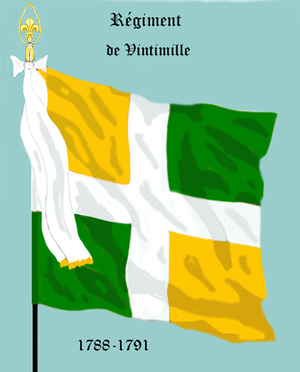
Le régiment de Vintimille est un régiment d’infanterie du Royaume de France créé en 1647.
Charles François Marie Le Prévost de Basserode, est un homme politique, né le 24 juin 1774 à Saint-Savinien dans le département de la Charente-Maritime et mort le 24 juillet 1849 à Lille dans le Nord, est seigneur de Basserode, de Hautgrenier, de Hautlieu et des Marisson.